Cameron Jerome

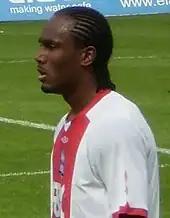
Jerome playing for Birmingham City in 2008

Jerome signed for Birmingham City on 31 May 2006, for a transfer fee reported as an initial £3 million, potentially rising to £4m. Jerome made his debut as a 66th-minute substitute against Colchester United at St Andrew's on 5 August. However, it was a debut to forget, as he was sent off within five minutes of entering play for elbowing an opponent in the face. He netted his first goal for Birmingham against Queens Park Rangers at Loftus Road on 12 September.